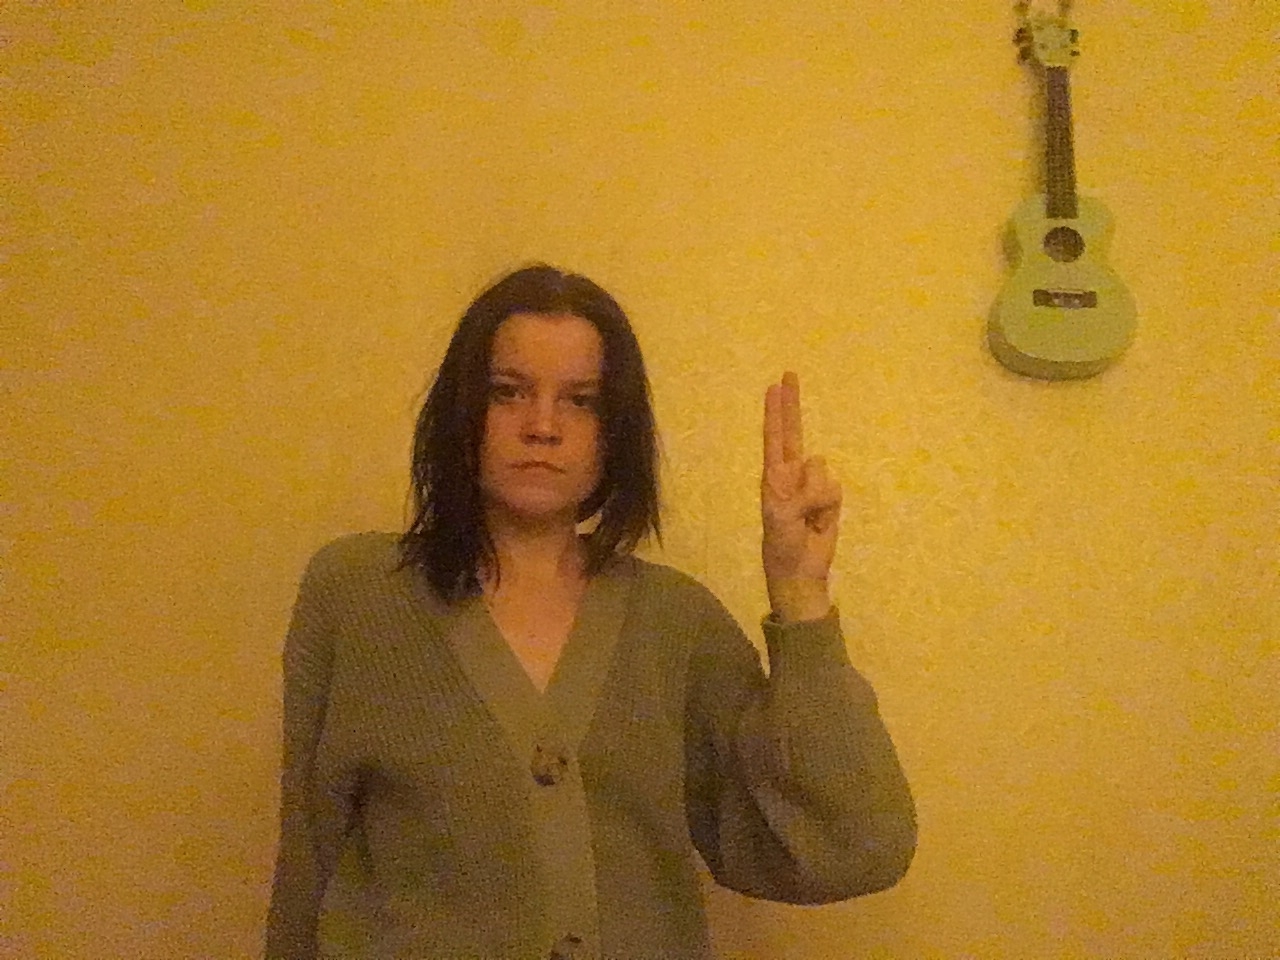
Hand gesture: two_up